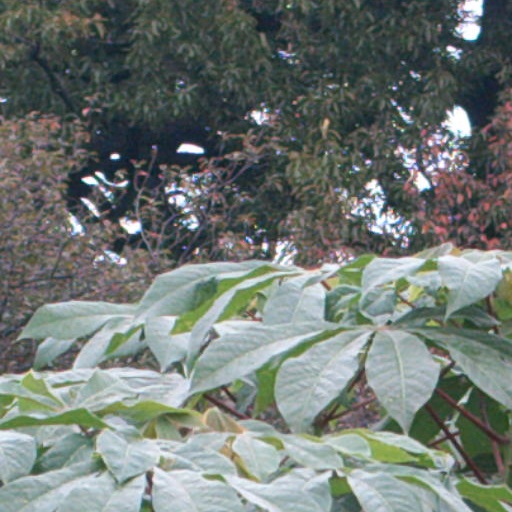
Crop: cassava